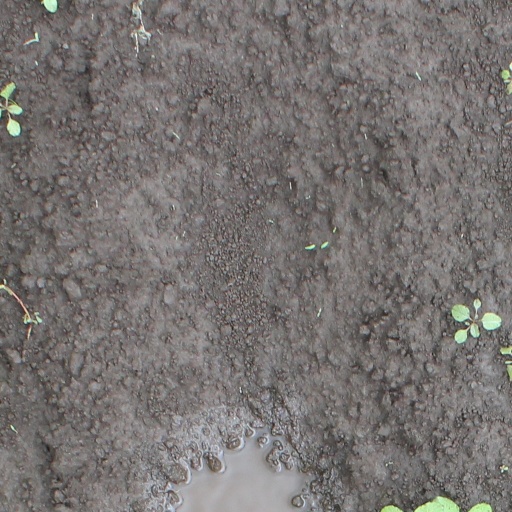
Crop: soybean